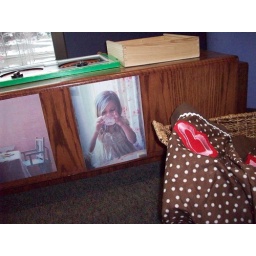
new retro kitchen play area -- close up of cooking bench and apron in the basket